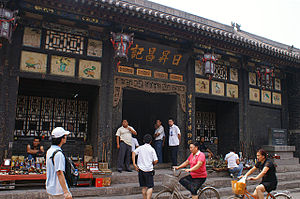
Pingyao / Pingyaobilleder
Pingyao er en mellemstor by i provinsen Shanxi i Folkerepublikken Kina med ca. 50.000 indbyggere.